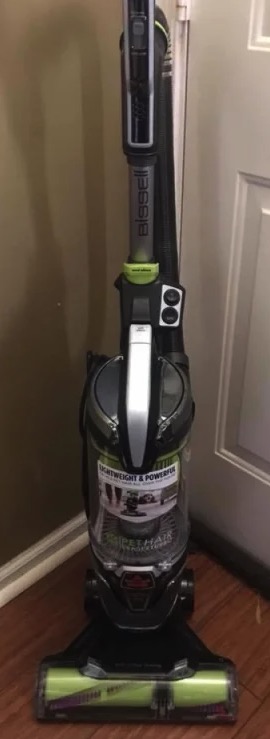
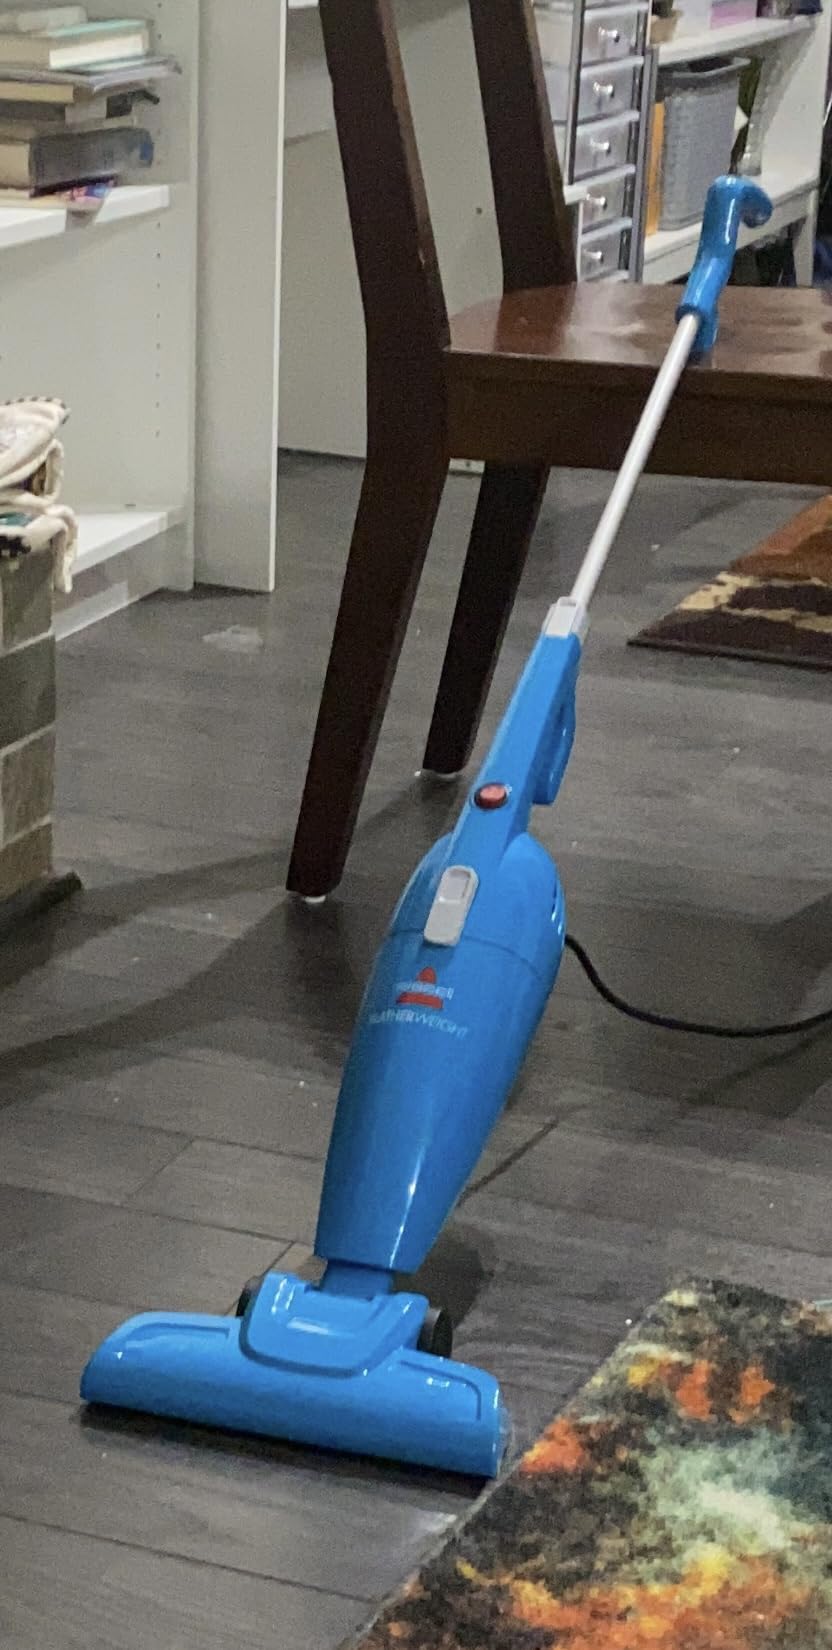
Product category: items_vacuum
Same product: no